Arylomycin

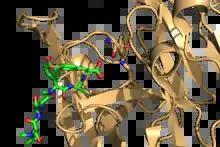
Arylomycin A2 in complex of the "E. coli" signal peptidase. The catalytic (Ser90 & Lys145) dyad is shown in stick form in proximity to the C terminus of the natural product.

Following their initial identification and characterization, co-crystal structures with the "E. coli" signal peptidase were determined and showed that the core of the arylomycins binds to the signal peptidase with the alanine residue in the macrocyclic ring taking the place of the P3 alanine residue in the signal peptidase Ala-X-Ala recognition motif. Additionally, the C terminus of the arylomycins is seen to be within hydrogen bonding distance of the serine/lysine catalytic dyad.